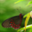
Label: butterfly